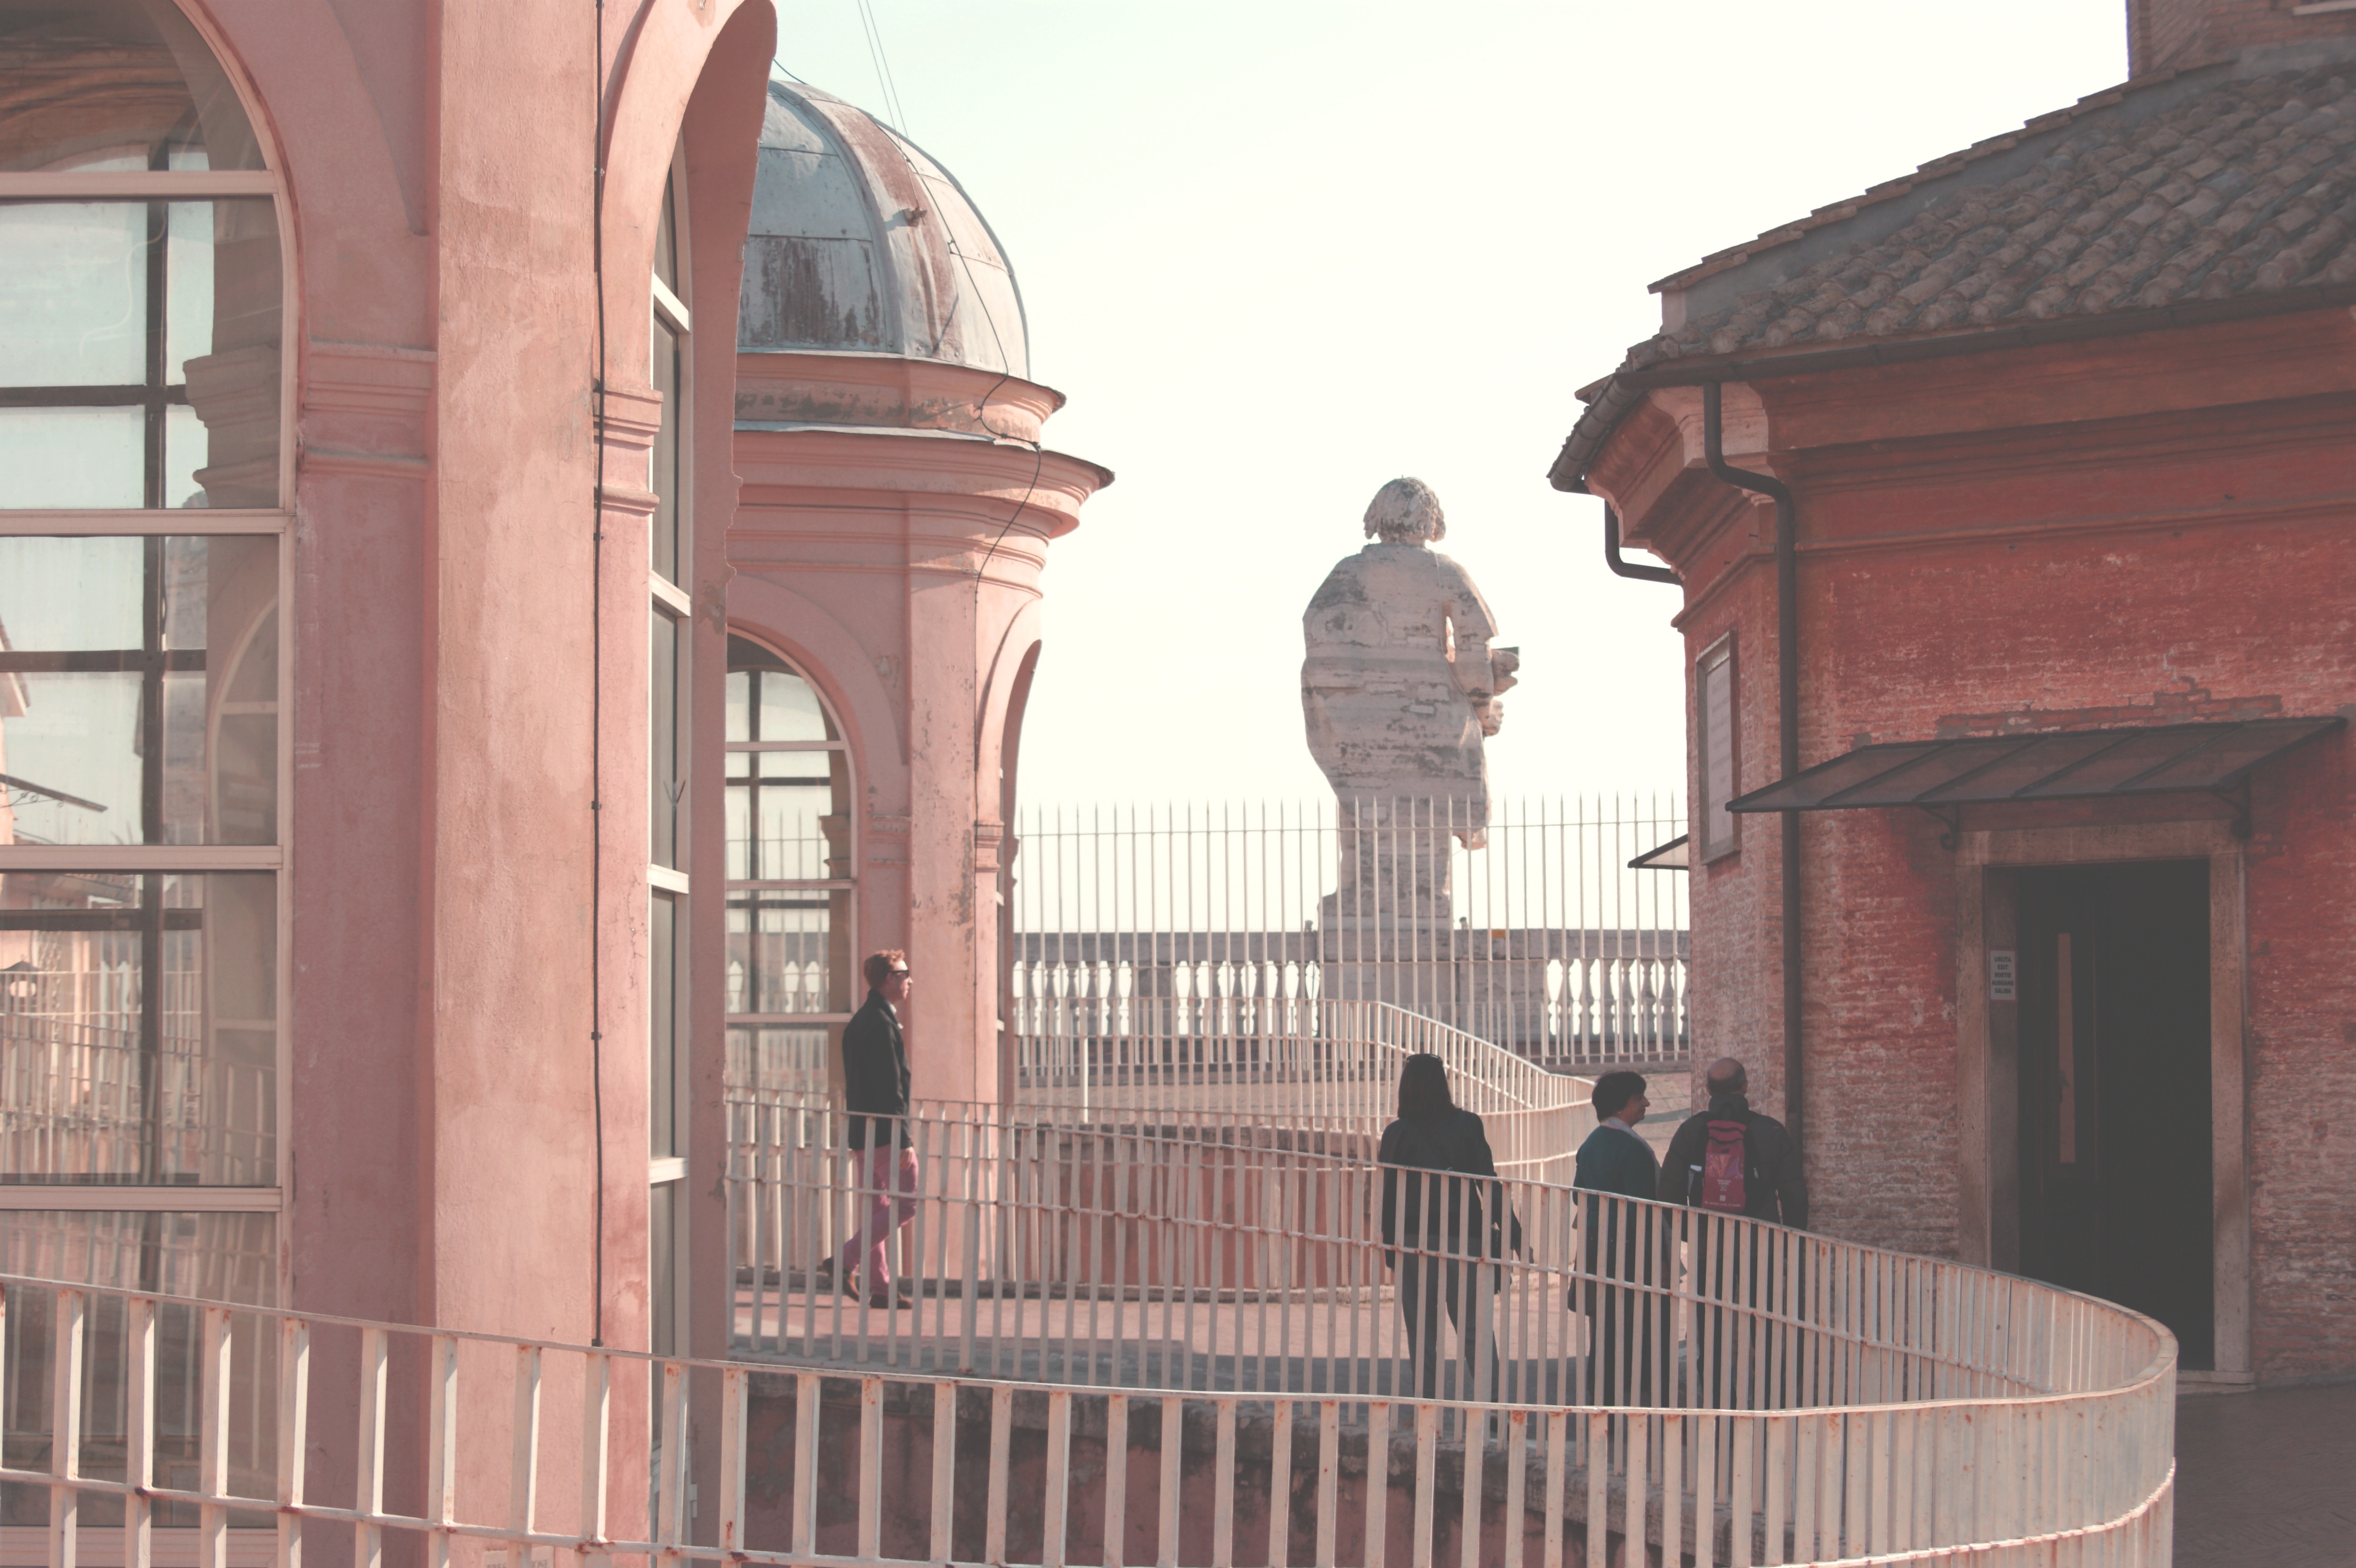
architecture, palace, arch, landmark, facade, temple